Aguascalientes (city)

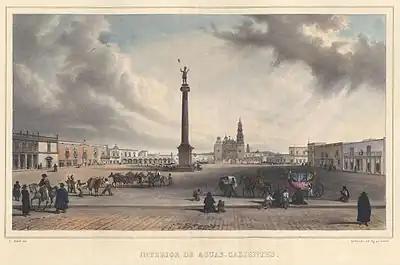

The city of Aguascalientes was founded on October 22, 1575, by Juan de Montoro, his family and accompanying families. The village was originally conceived as a minor garrison and rest stop between the cities of Zacatecas and Lagos de Moreno, with the end goal of protecting silver in its route to Mexico City from the Chichimeca. Although the founders did not envision it becoming a major city, it would eventually become the capital of a newly formed state when the territory separated from the adjacent state of Zacatecas in 1835.